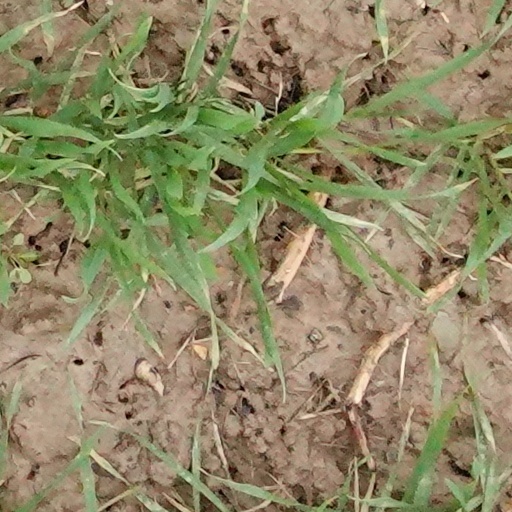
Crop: wheat